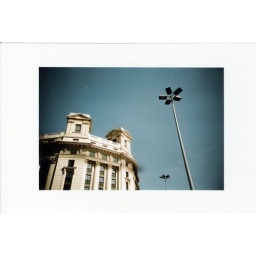
black stars in the sky